Longitudinal fissure

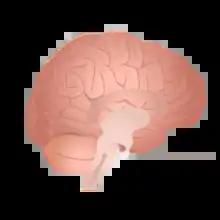
Figure 3: Area of the corpus callosum in comparison with the longitudinal fissure surface area

As the corpus callosum is substantially smaller in surface area relative to the longitudinal fissure, fiber bundles passing through are densely packed together, and precision tracking is essential to distinguish between the individual bundles that originate from and lead to the same cortical centers. Understanding such connections allows us to understand the contralateral concurrences and what diseases can result from lesions to them. Diffusion tensor imaging (DTI or dMRI) along with fiber-tracking (FT) algorithms and functional Magnetic Resonance Imaging (fMRI) is used to image these bundles. For instance, occipital-callosal fiber tracts were localized with 1–2 mm precision using DTI-TF techniques - which are very important for the cooperation of visual cortices, and any lesion to them can lead to alexia, the inability to read.